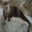
Label: otter